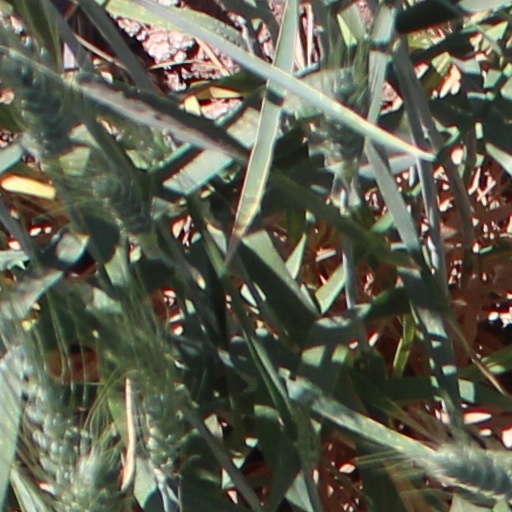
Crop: wheat